Rural poverty

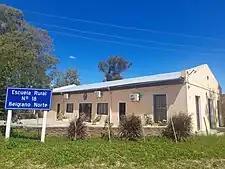
A rural school in Colonia Department, Uruguay. Uruguay invested in rural school infrastructure in the mid-20th century, by commissioning buildings from builders in rural communities, and ensuring that the schools had well trained teachers. This has created long-term changes to rural communities, allowing students greater access to social mobility.

In many rural societies, a lack of access to education and limited opportunities to increase and improve one's skillset inhibit social mobility. Low levels of education and few skills result in much of the rural poor working as subsistence farmers or in insecure, informal employment, perpetuating the state of rural poverty. Inadequate education regarding health and nutritional needs often results in under-nutrition or malnutrition among the rural poor.